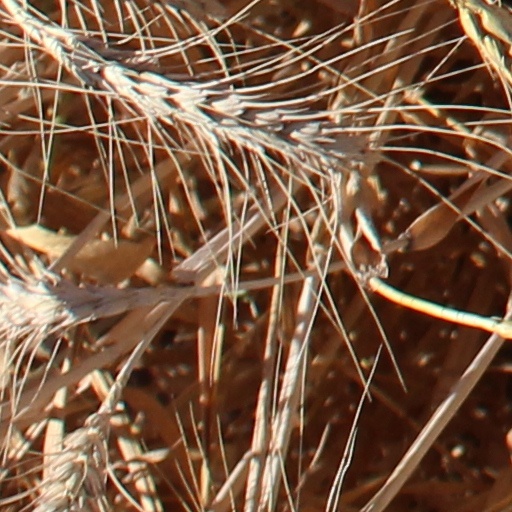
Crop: wheat